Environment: real
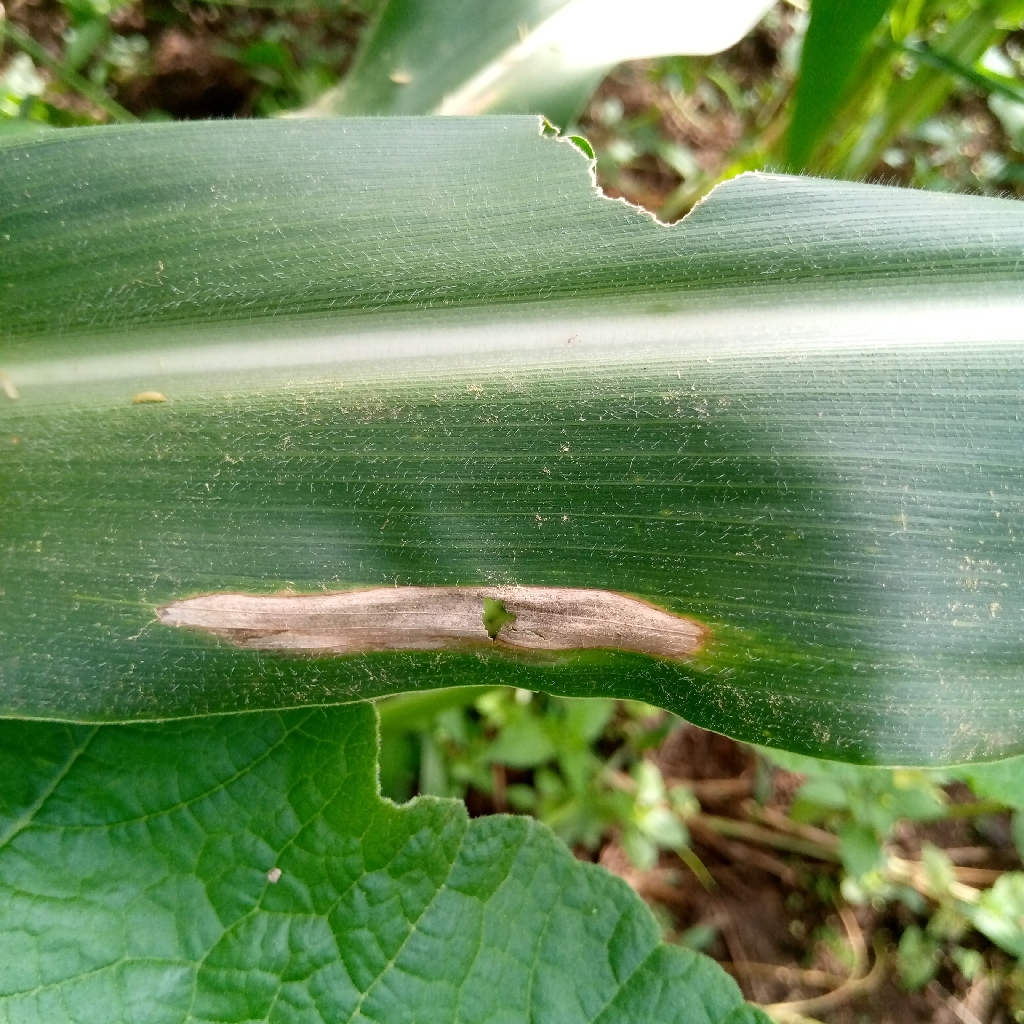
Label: northern_corn_leaf_blight